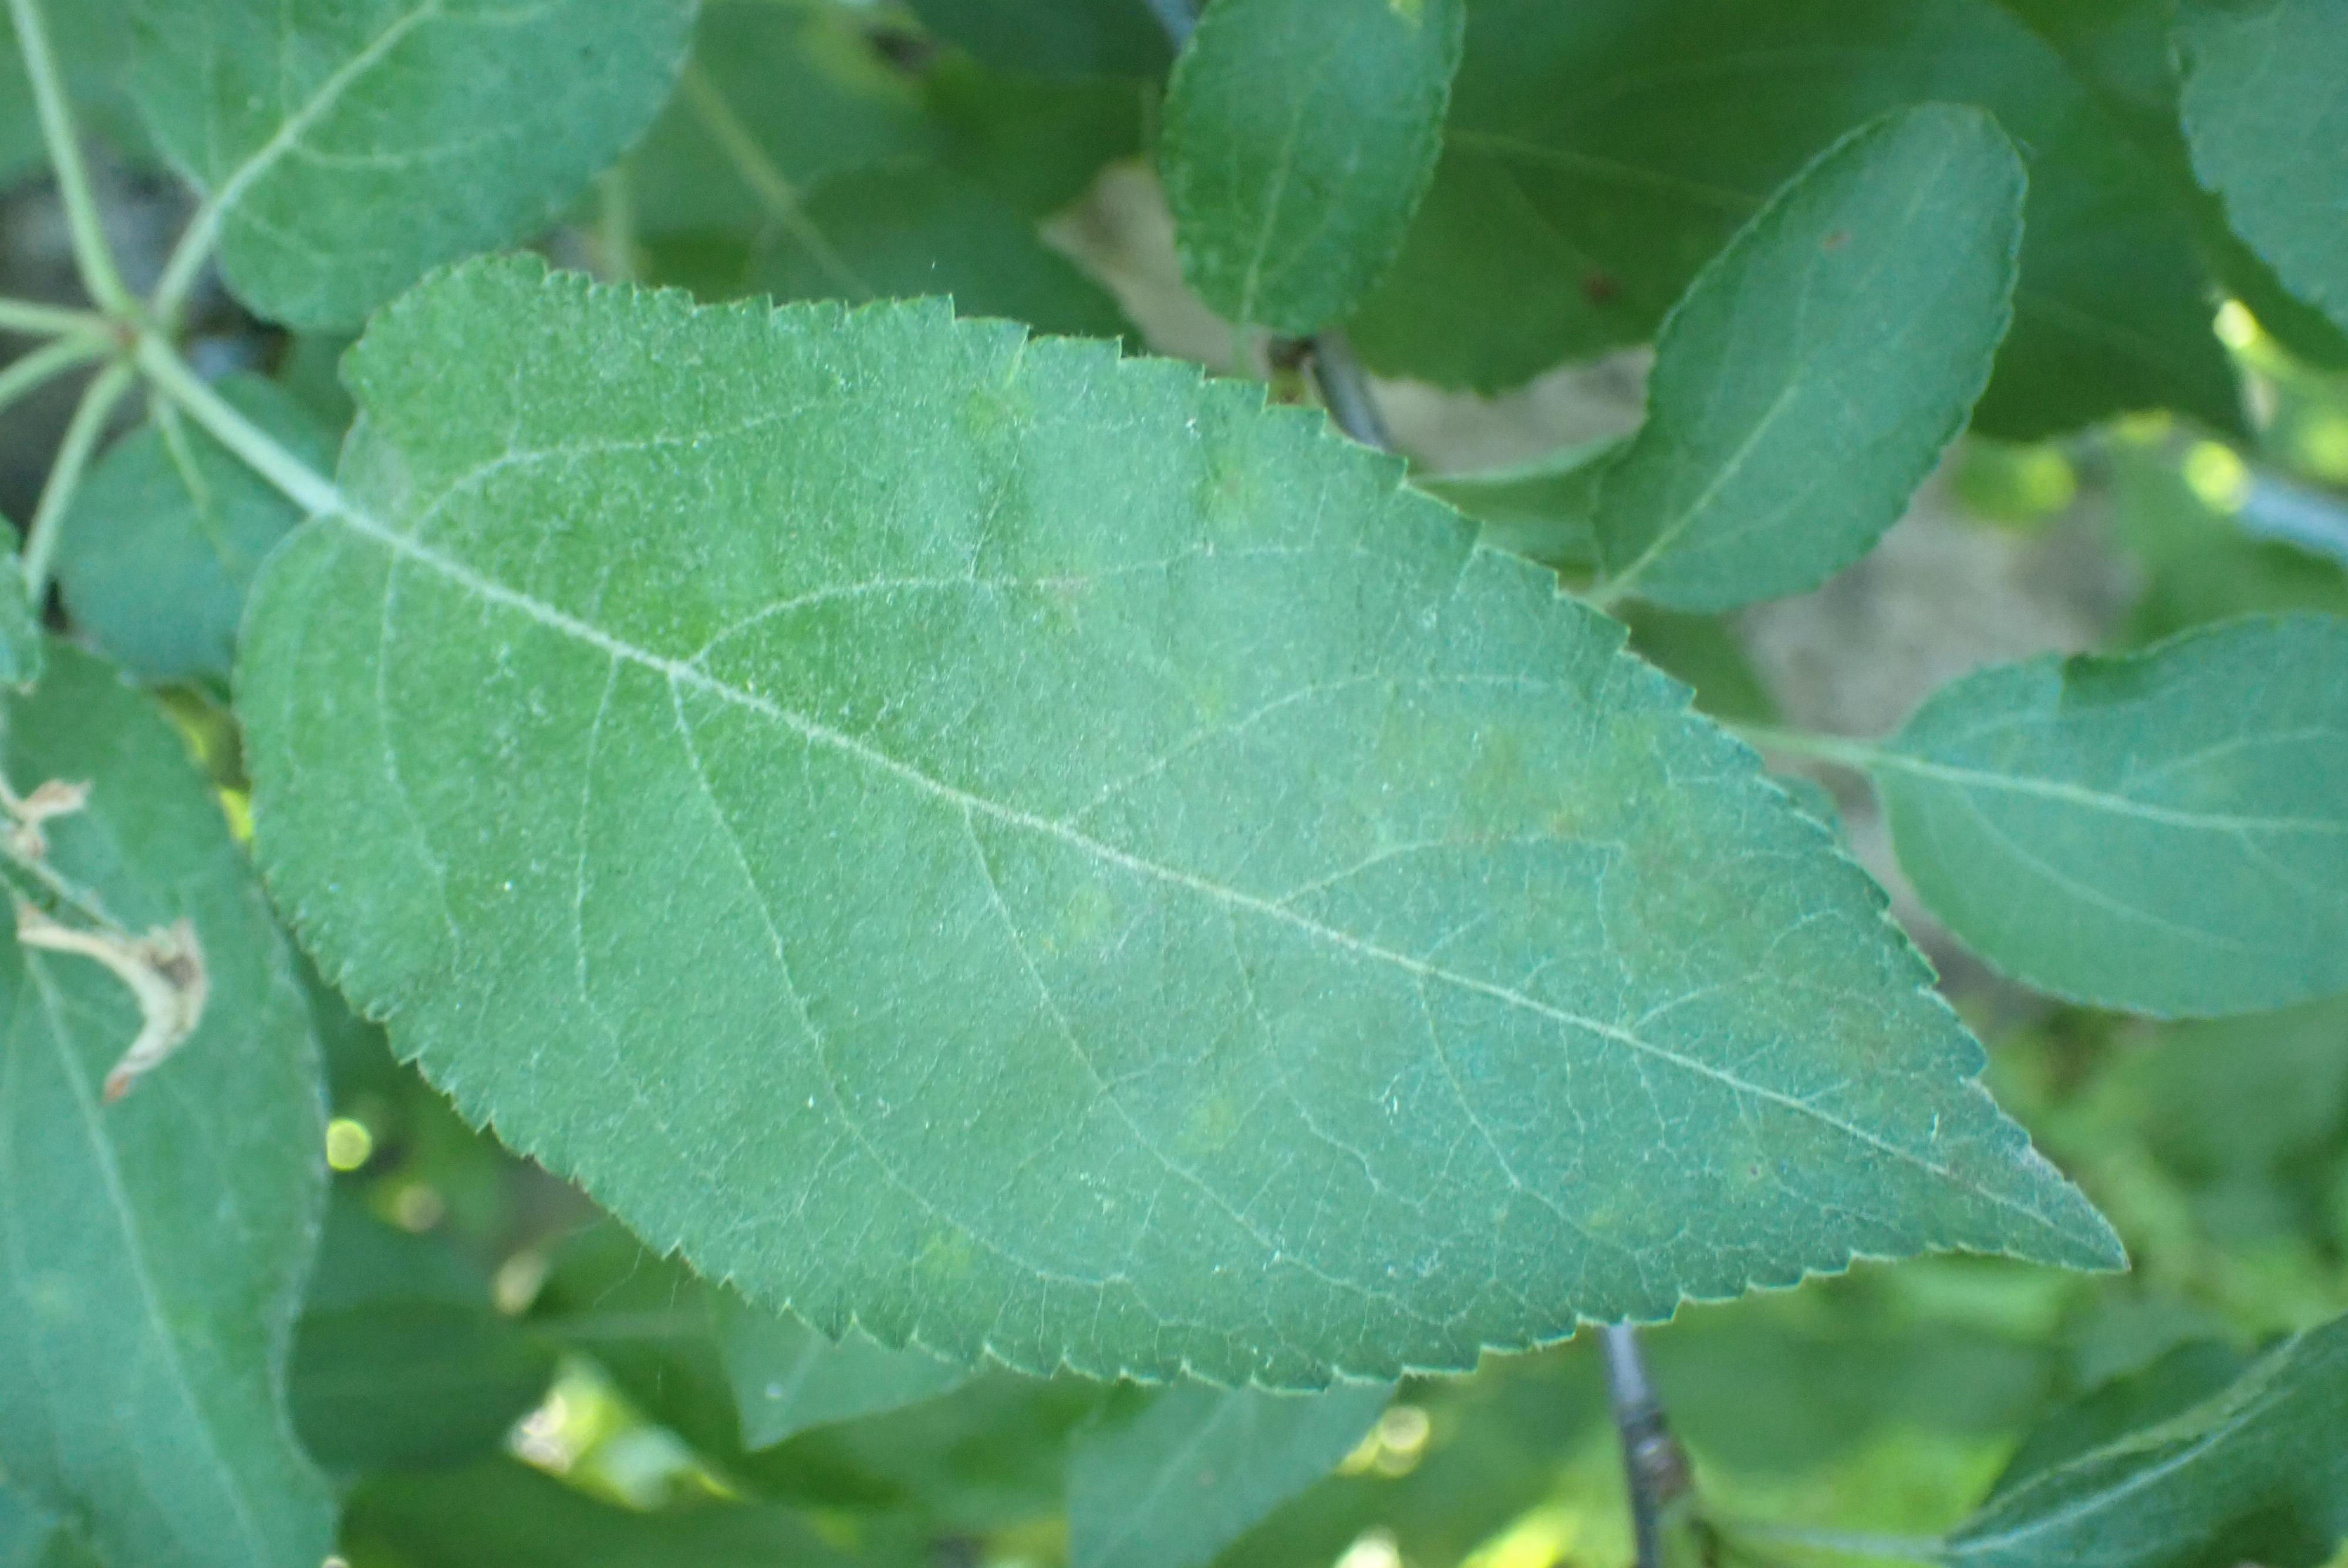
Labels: scab